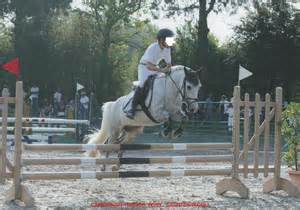
Label: horse